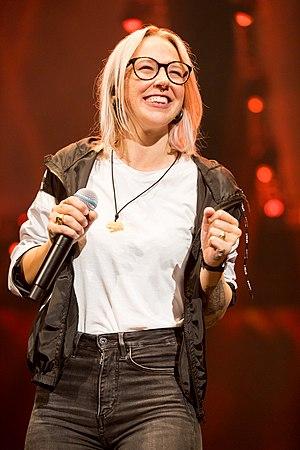
Stefanie Fabienne Heinzmann, est une chanteuse suisse née le 10 mars 1989 à Viège dans le canton du Valais en Suisse.